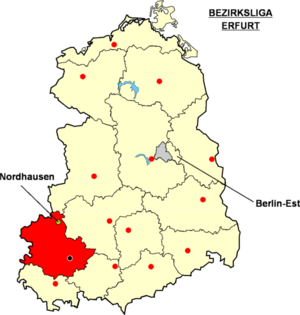
Localisation de Nordhausen dans la ""Bezirksliga Erfurt"" à l'époque de la RDA Catégorie:Logo de clubs de football - Allemagne"
Le FSV Wacker 90 Nordhausen est un club allemand de football localisé à Nordhausen en Thuringe.